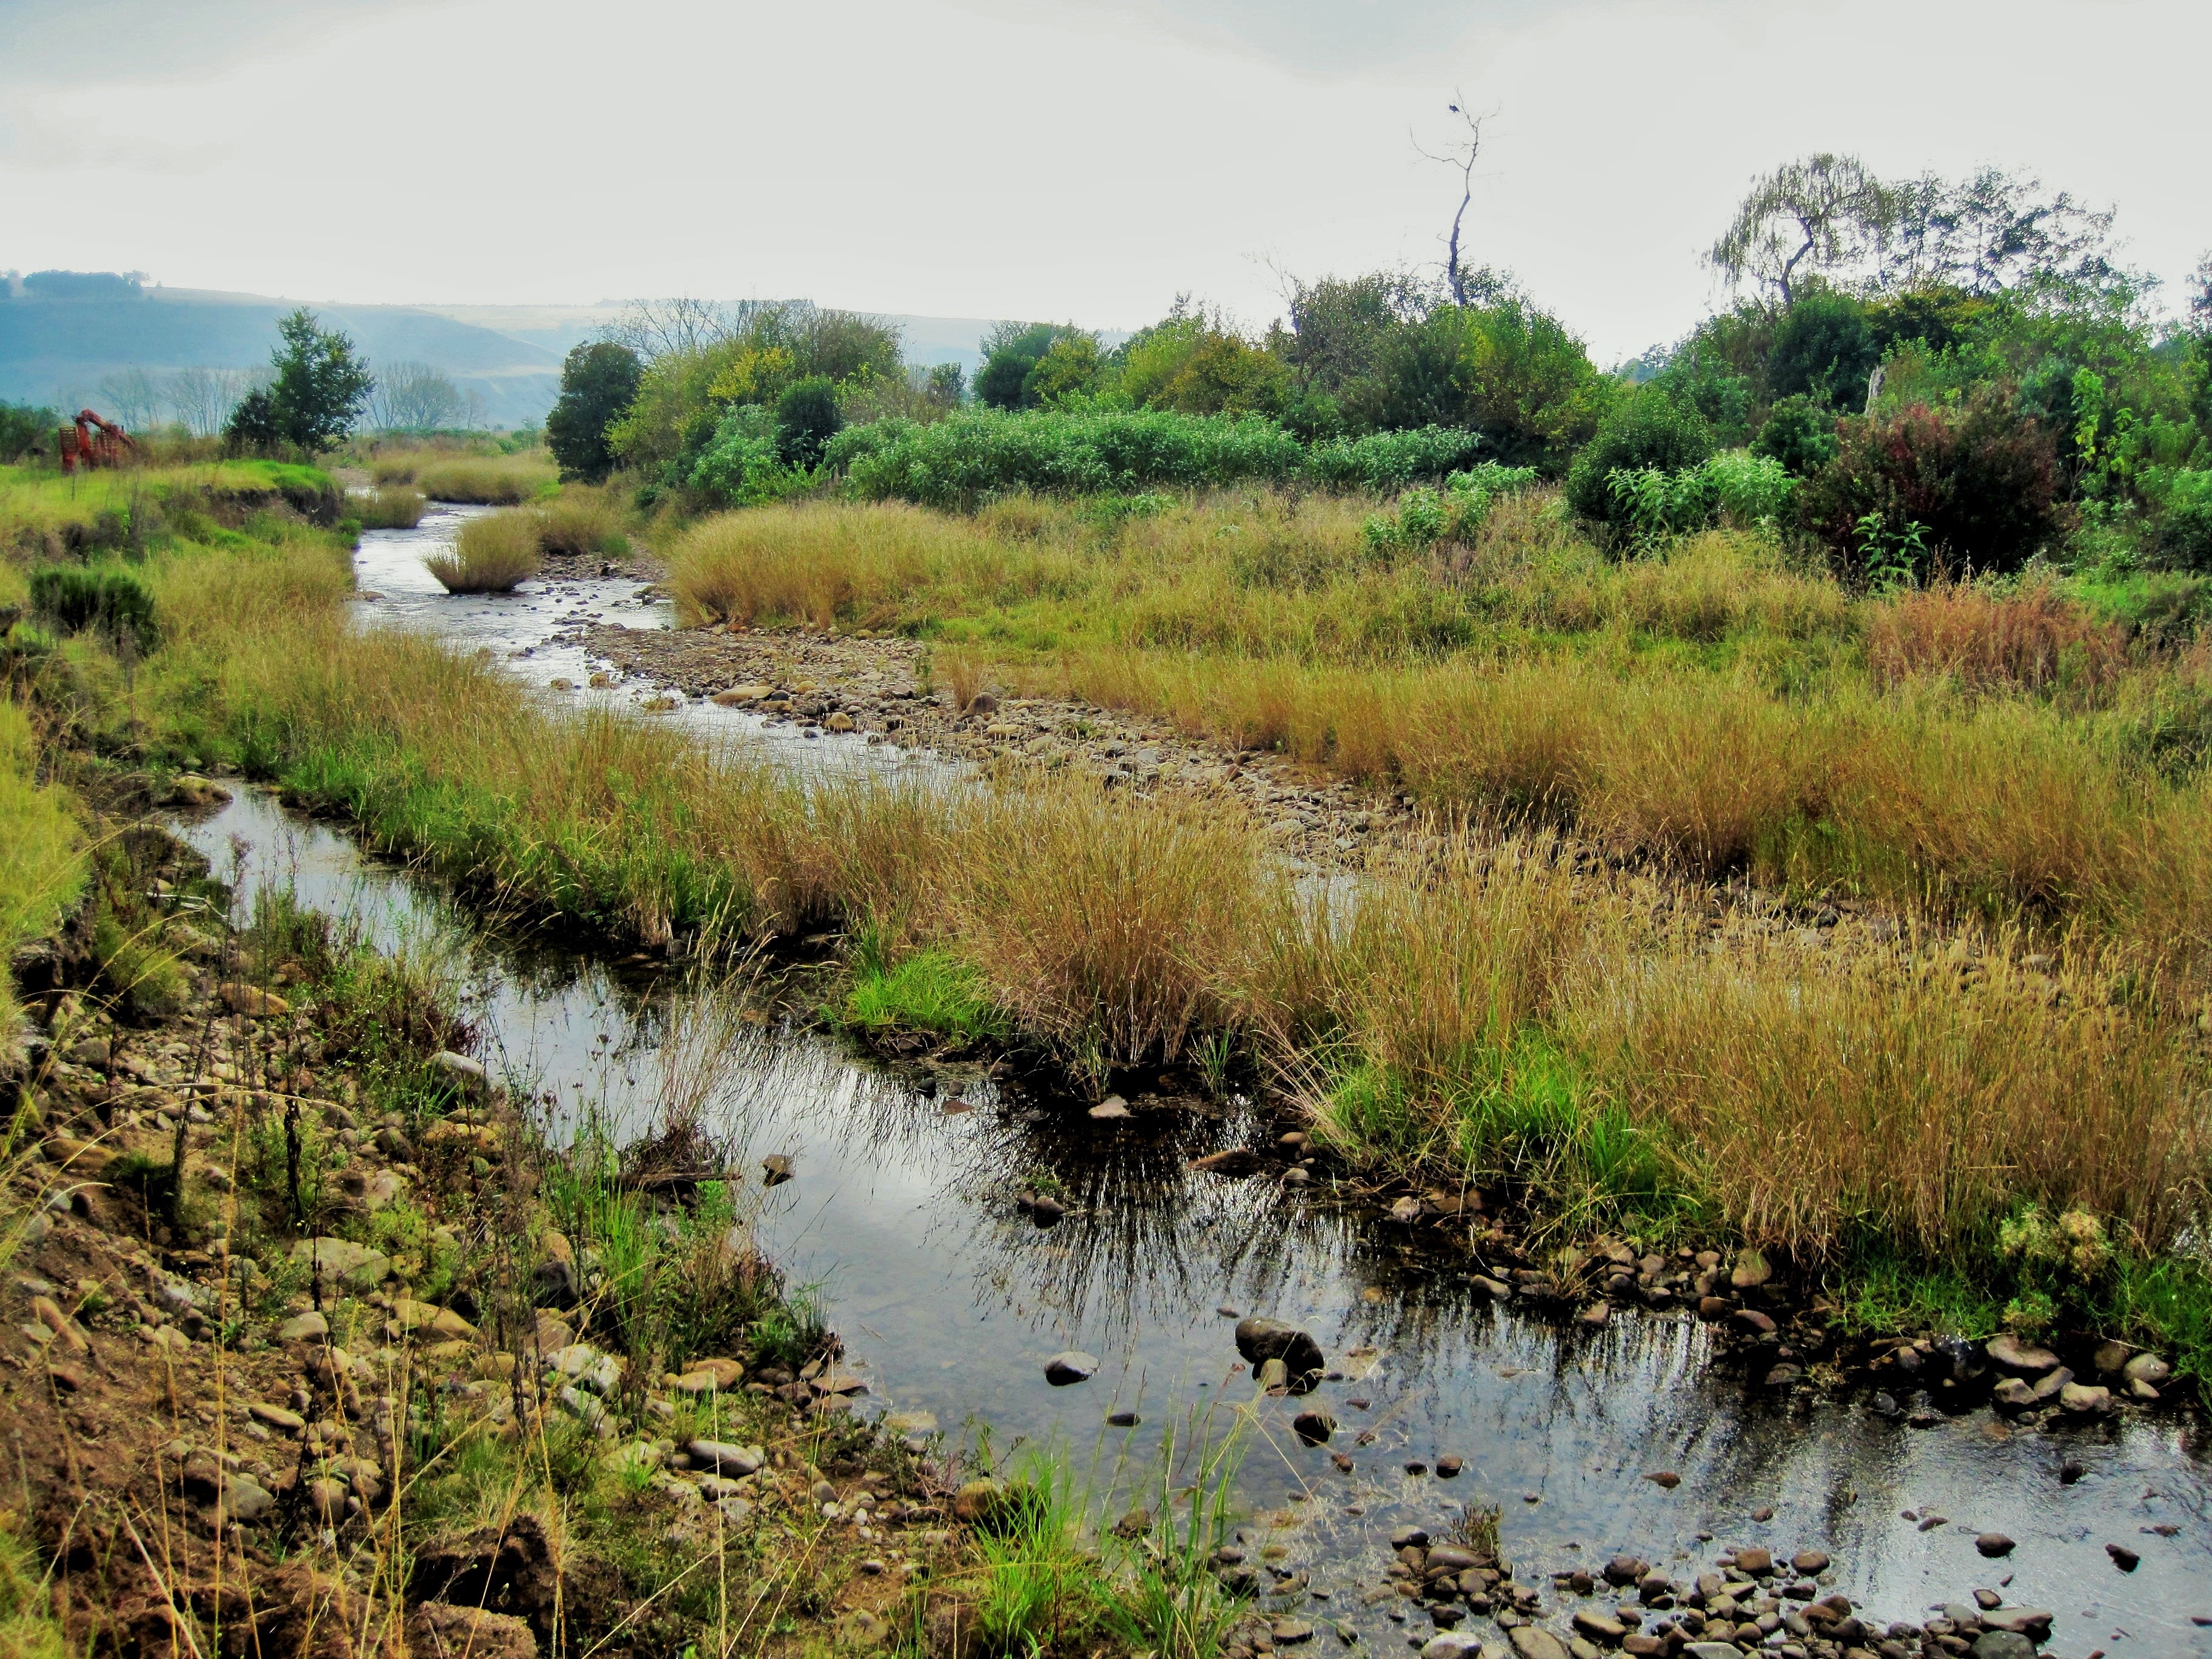
landscape, tree, water, nature, grass, outdoor, marsh, swamp, wilderness, river, land, pond, wildlife, wild, environment, bush, stream, tranquil, scenic, natural, scenery, waterway, mountains, wetland, bog, floodplain, habitat, ecosystem, salt marsh, rural area, landform, veld, fen, natural environment, geographical feature